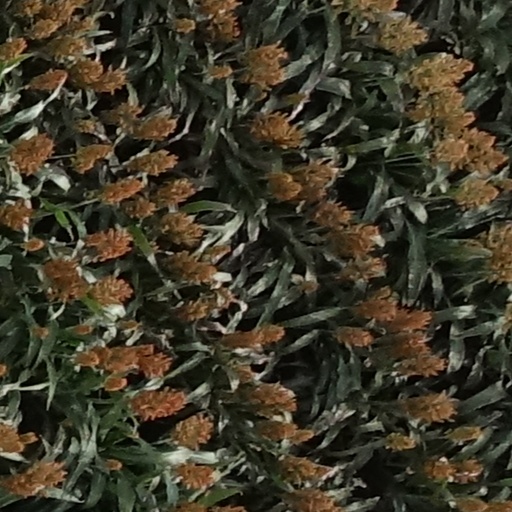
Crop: sorghum